Nongfu Spring

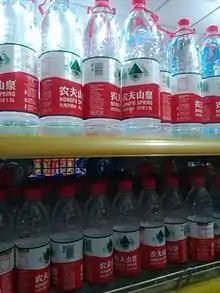
Nongfu Spring water bottles

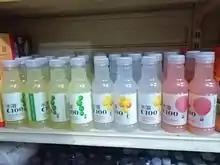
Shuirong C100

Nongfu Spring (lit. "farmer's mountain spring") Is a Chinese bottled water and soft beverage company headquartered in Xihu District, Hangzhou, Zhejiang province. It is owned and chaired by founder Zhong Shanshan.